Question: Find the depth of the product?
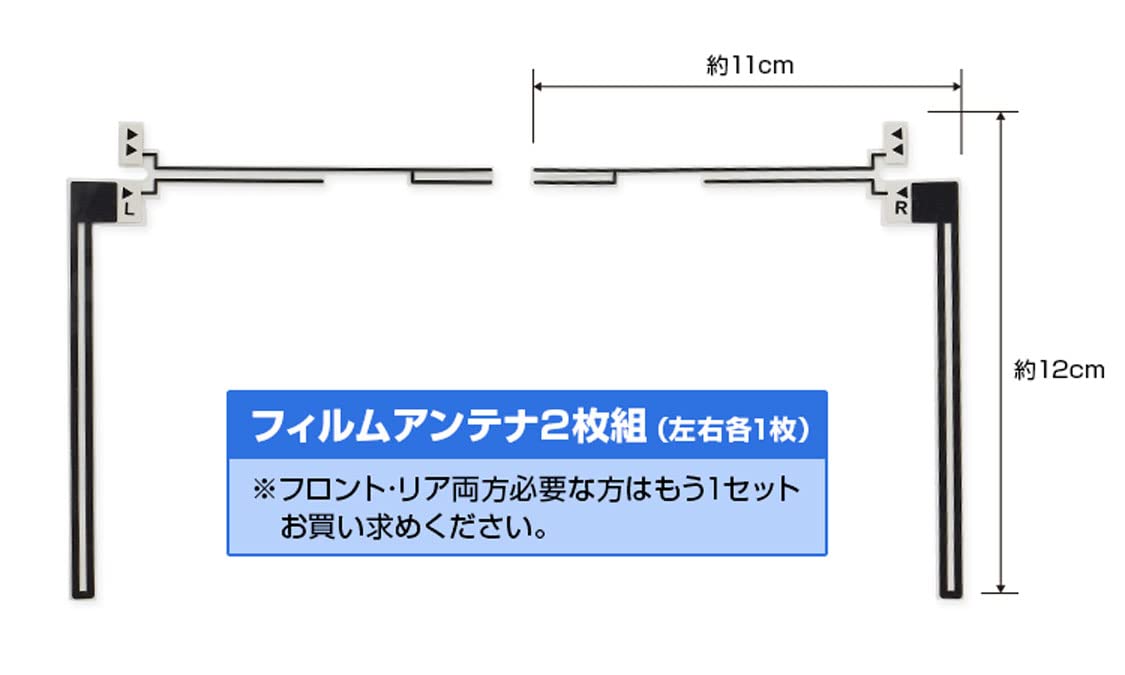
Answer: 11.0 centimetre